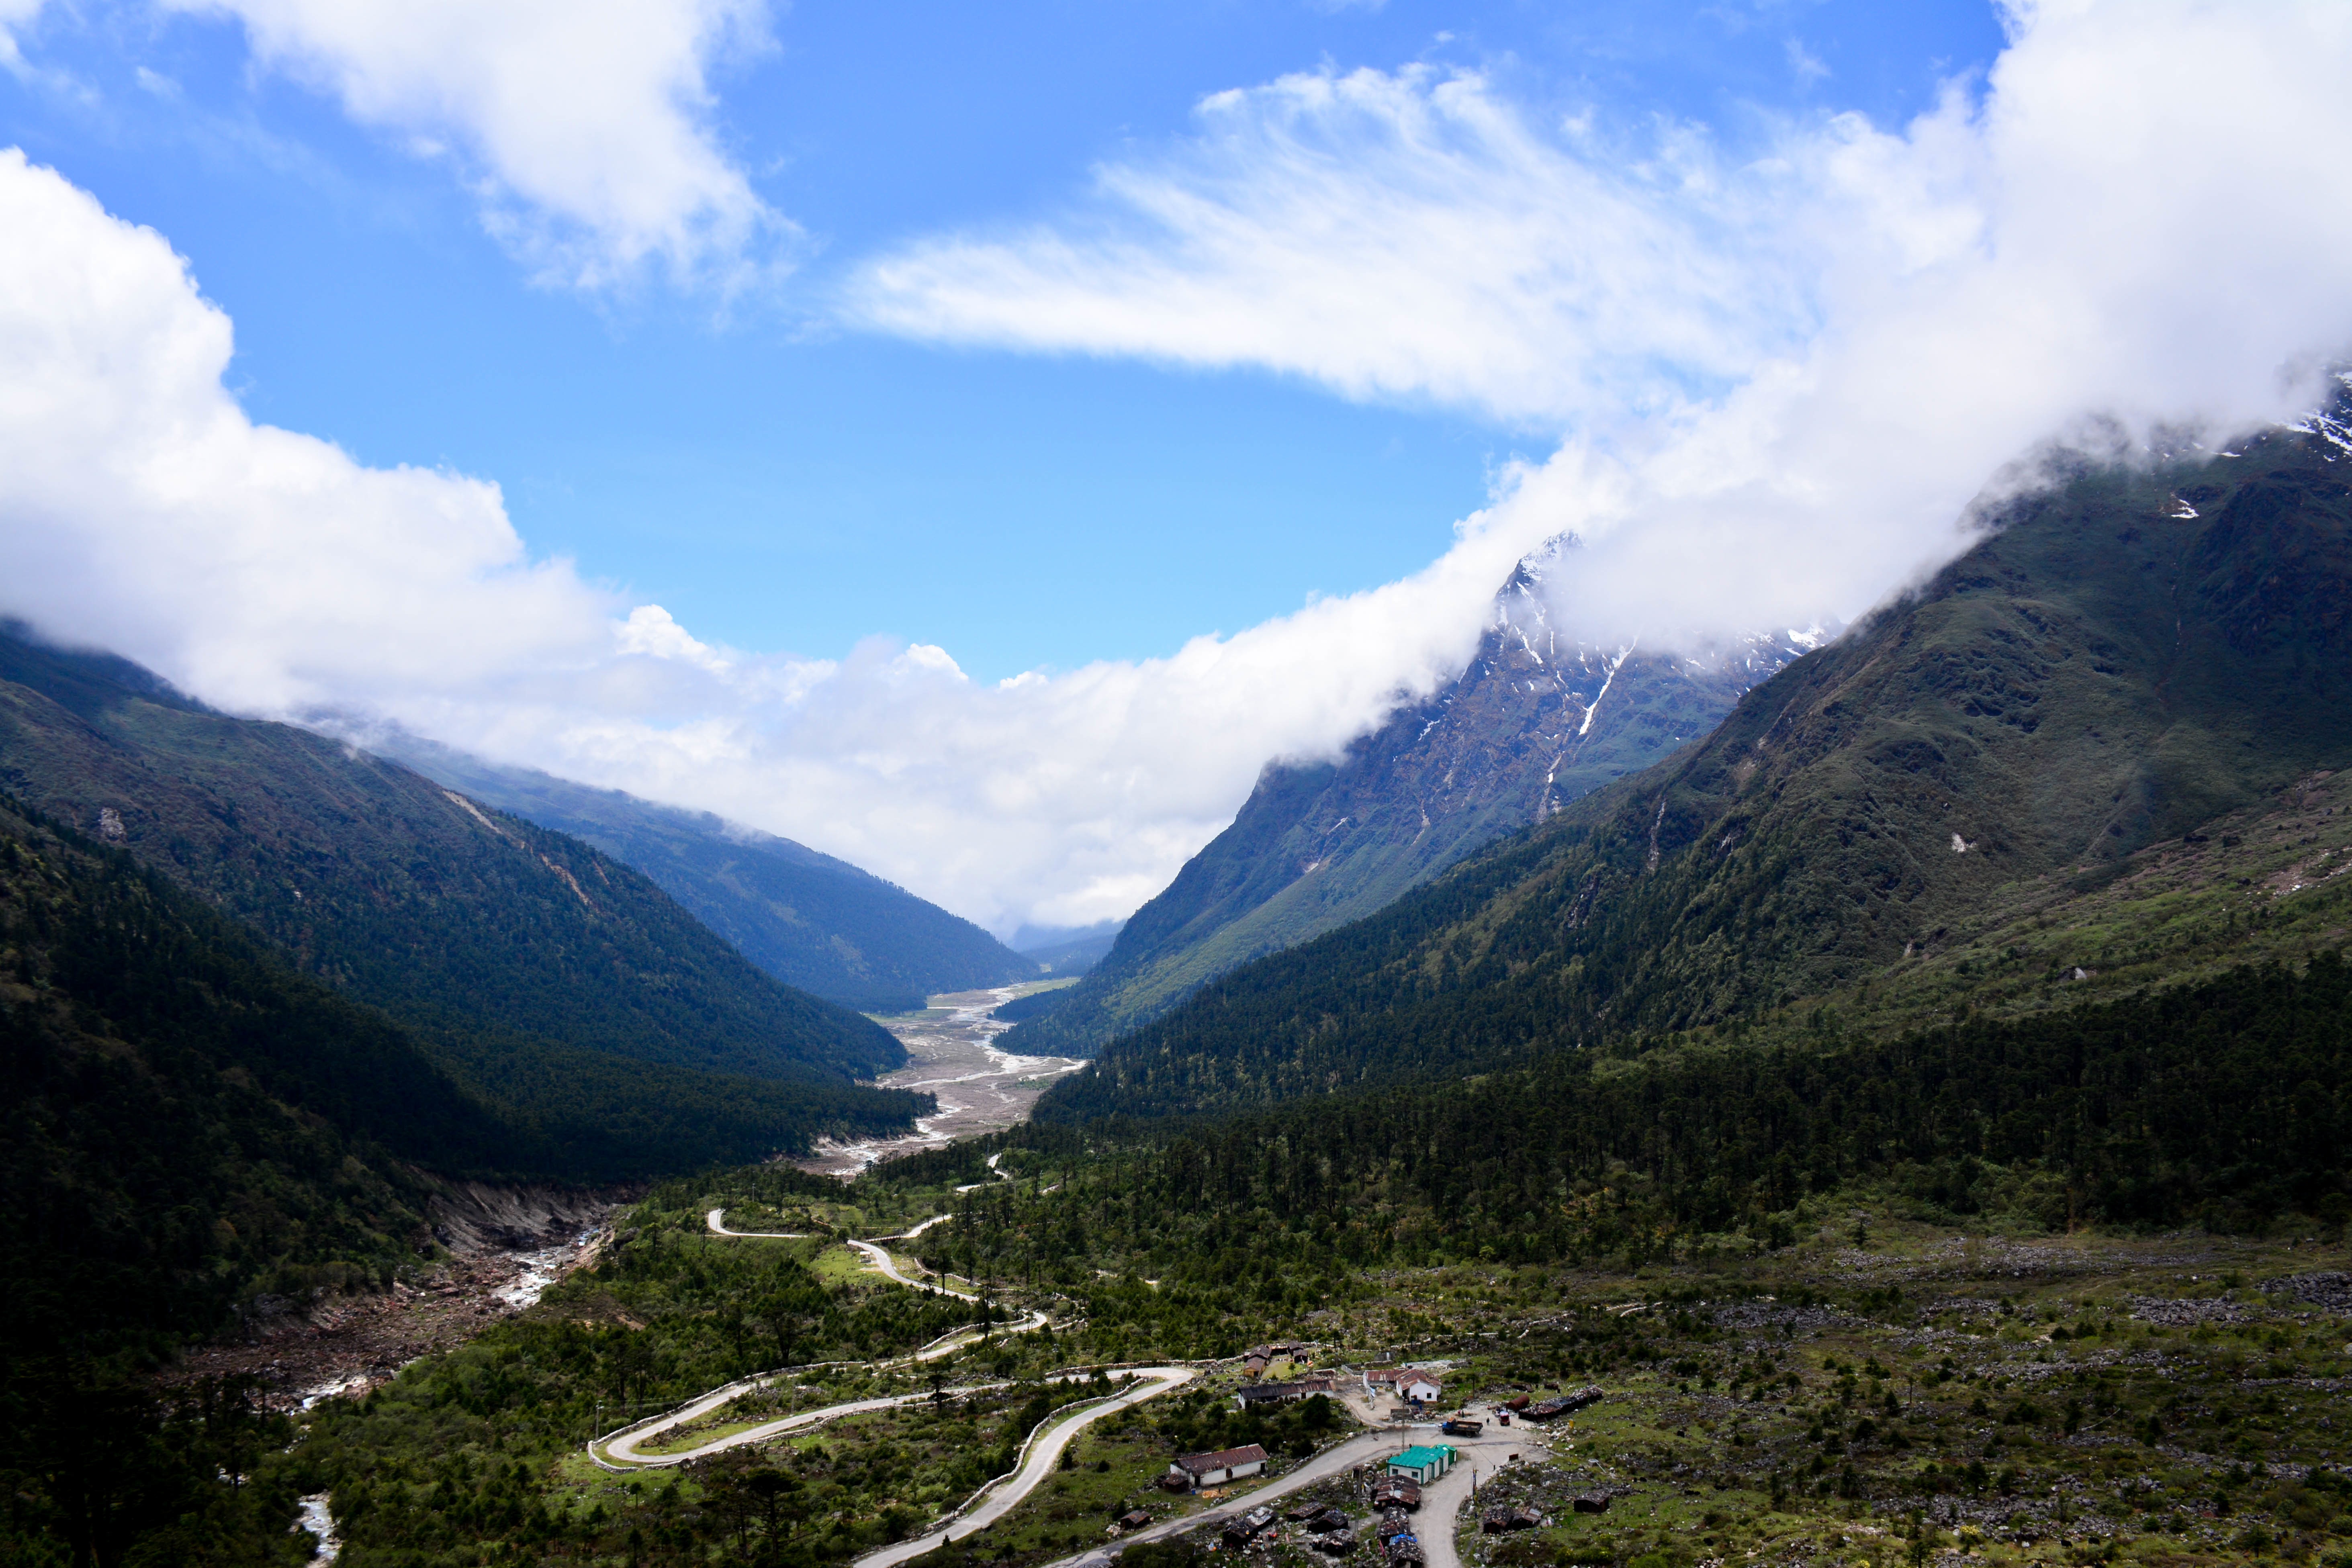
landscape, nature, walking, mountain, cloud, meadow, adventure, valley, mountain range, fjord, highland, ridge, alps, plateau, fell, loch, landform, mountain pass, geographical feature, mountainous landforms, glacial landform